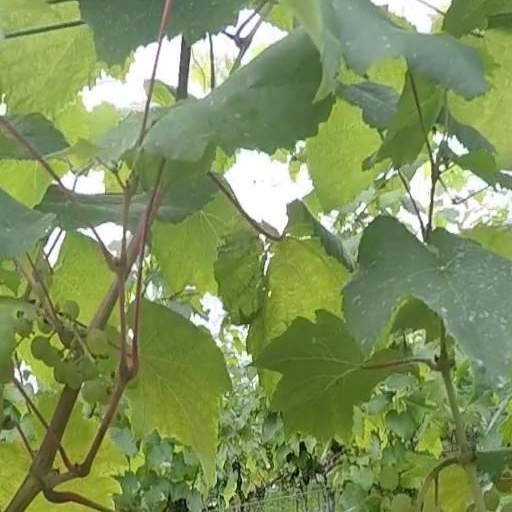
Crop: grape